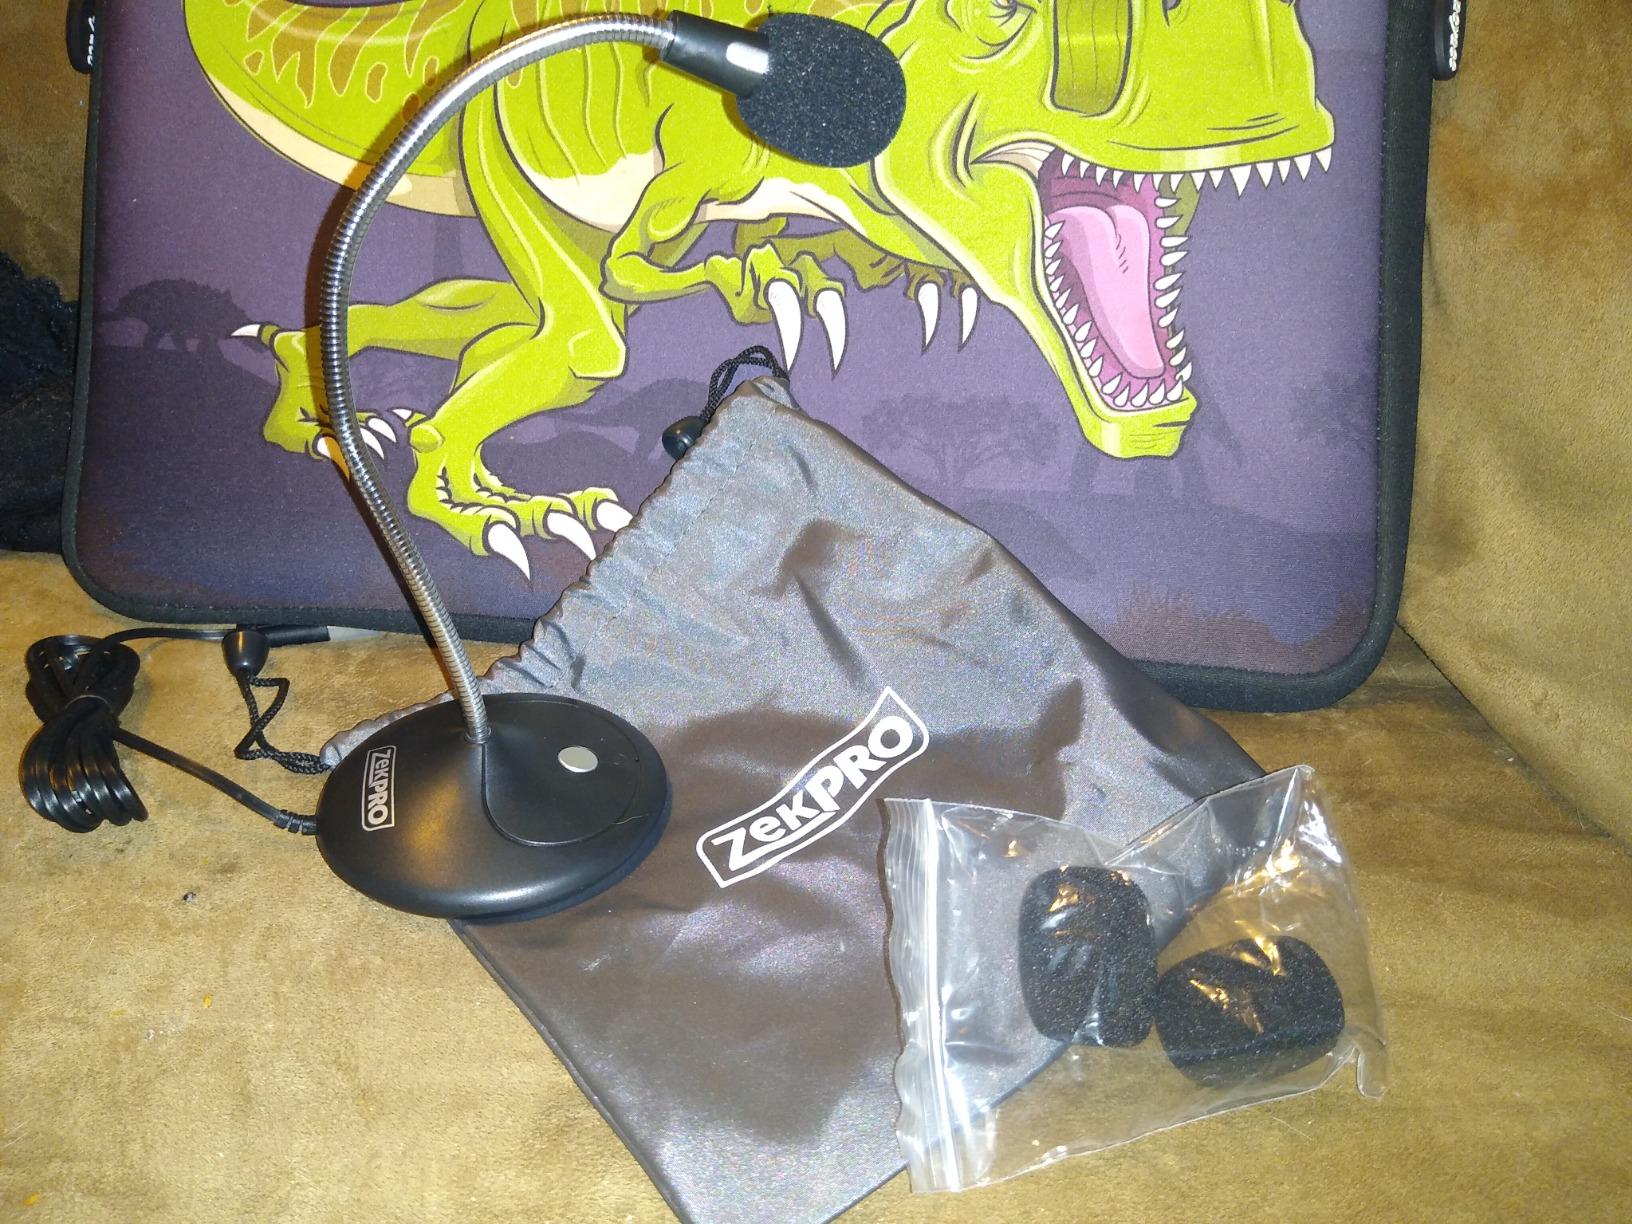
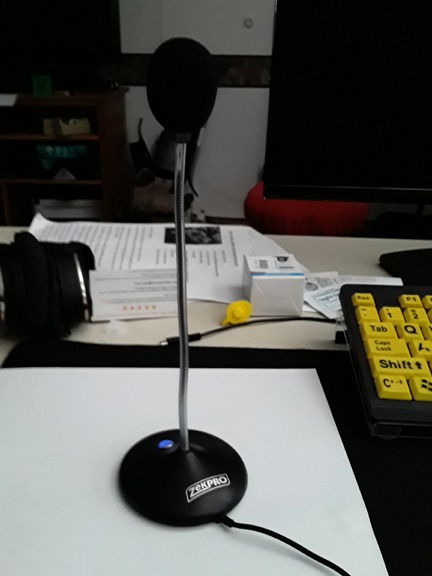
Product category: microphone
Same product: yes